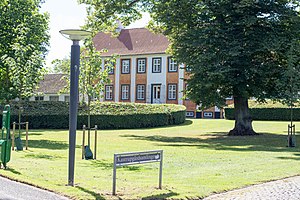
Kastrupgårdsamlingen / Museets historie
Kastrupgårdsamlingen set fra parken. Sommer 2016
Kastrupgårdsamlingen
Foto af Kastrupgårdsamlingen fra parken bag museet sommer 2016.
Kastrupgårdsamlingen er et stats-anerkendt kunstmuseum drevet af Tårnby Kommune. Samlingen har hjemme på det historiske Kastrupgård, som er et landsted i rokokostil beliggende i Kastrup syd for København. Bygningen er opført i perioden 1749-1753 af hofstenhuggermester og bygmester Jacob Fortling til egen brug.